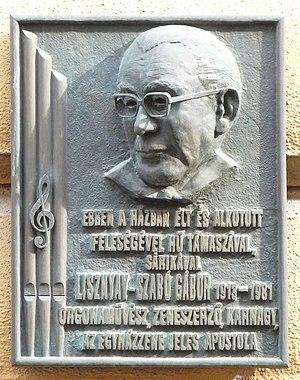
Plaque commémorative à M. Gábor Lisznyay-Szabó (1913–1981) compositeur, organiste et chef de chœur hongois. Elle est apposée au mur de son ancien domicile. L'auteur du relief en bronze est M. György Ugray fils (1998). (33 rue Szív, Budapest, 6e arr.) Magyar: Lisznyay-Szabó Gábor (1913–1981) magyar zeneszerző orgonaművész és karnagy emléktáblája egykori lakhelyének falán. A bronz dombormű ifj. Ugray György szobrászművész alkotása (1998). (Budapest, VI. ker. Szív utca 33.)